3666th Support Maintenance Company

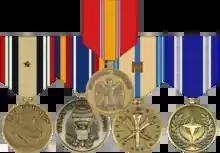
Medals awarded to 3666th SMC for Operation Iraqi Freedom 2009-2010

Deployed to Iraq in support of Operation Iraqi Freedom (Iraqi Sovereignty).